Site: brandenburg
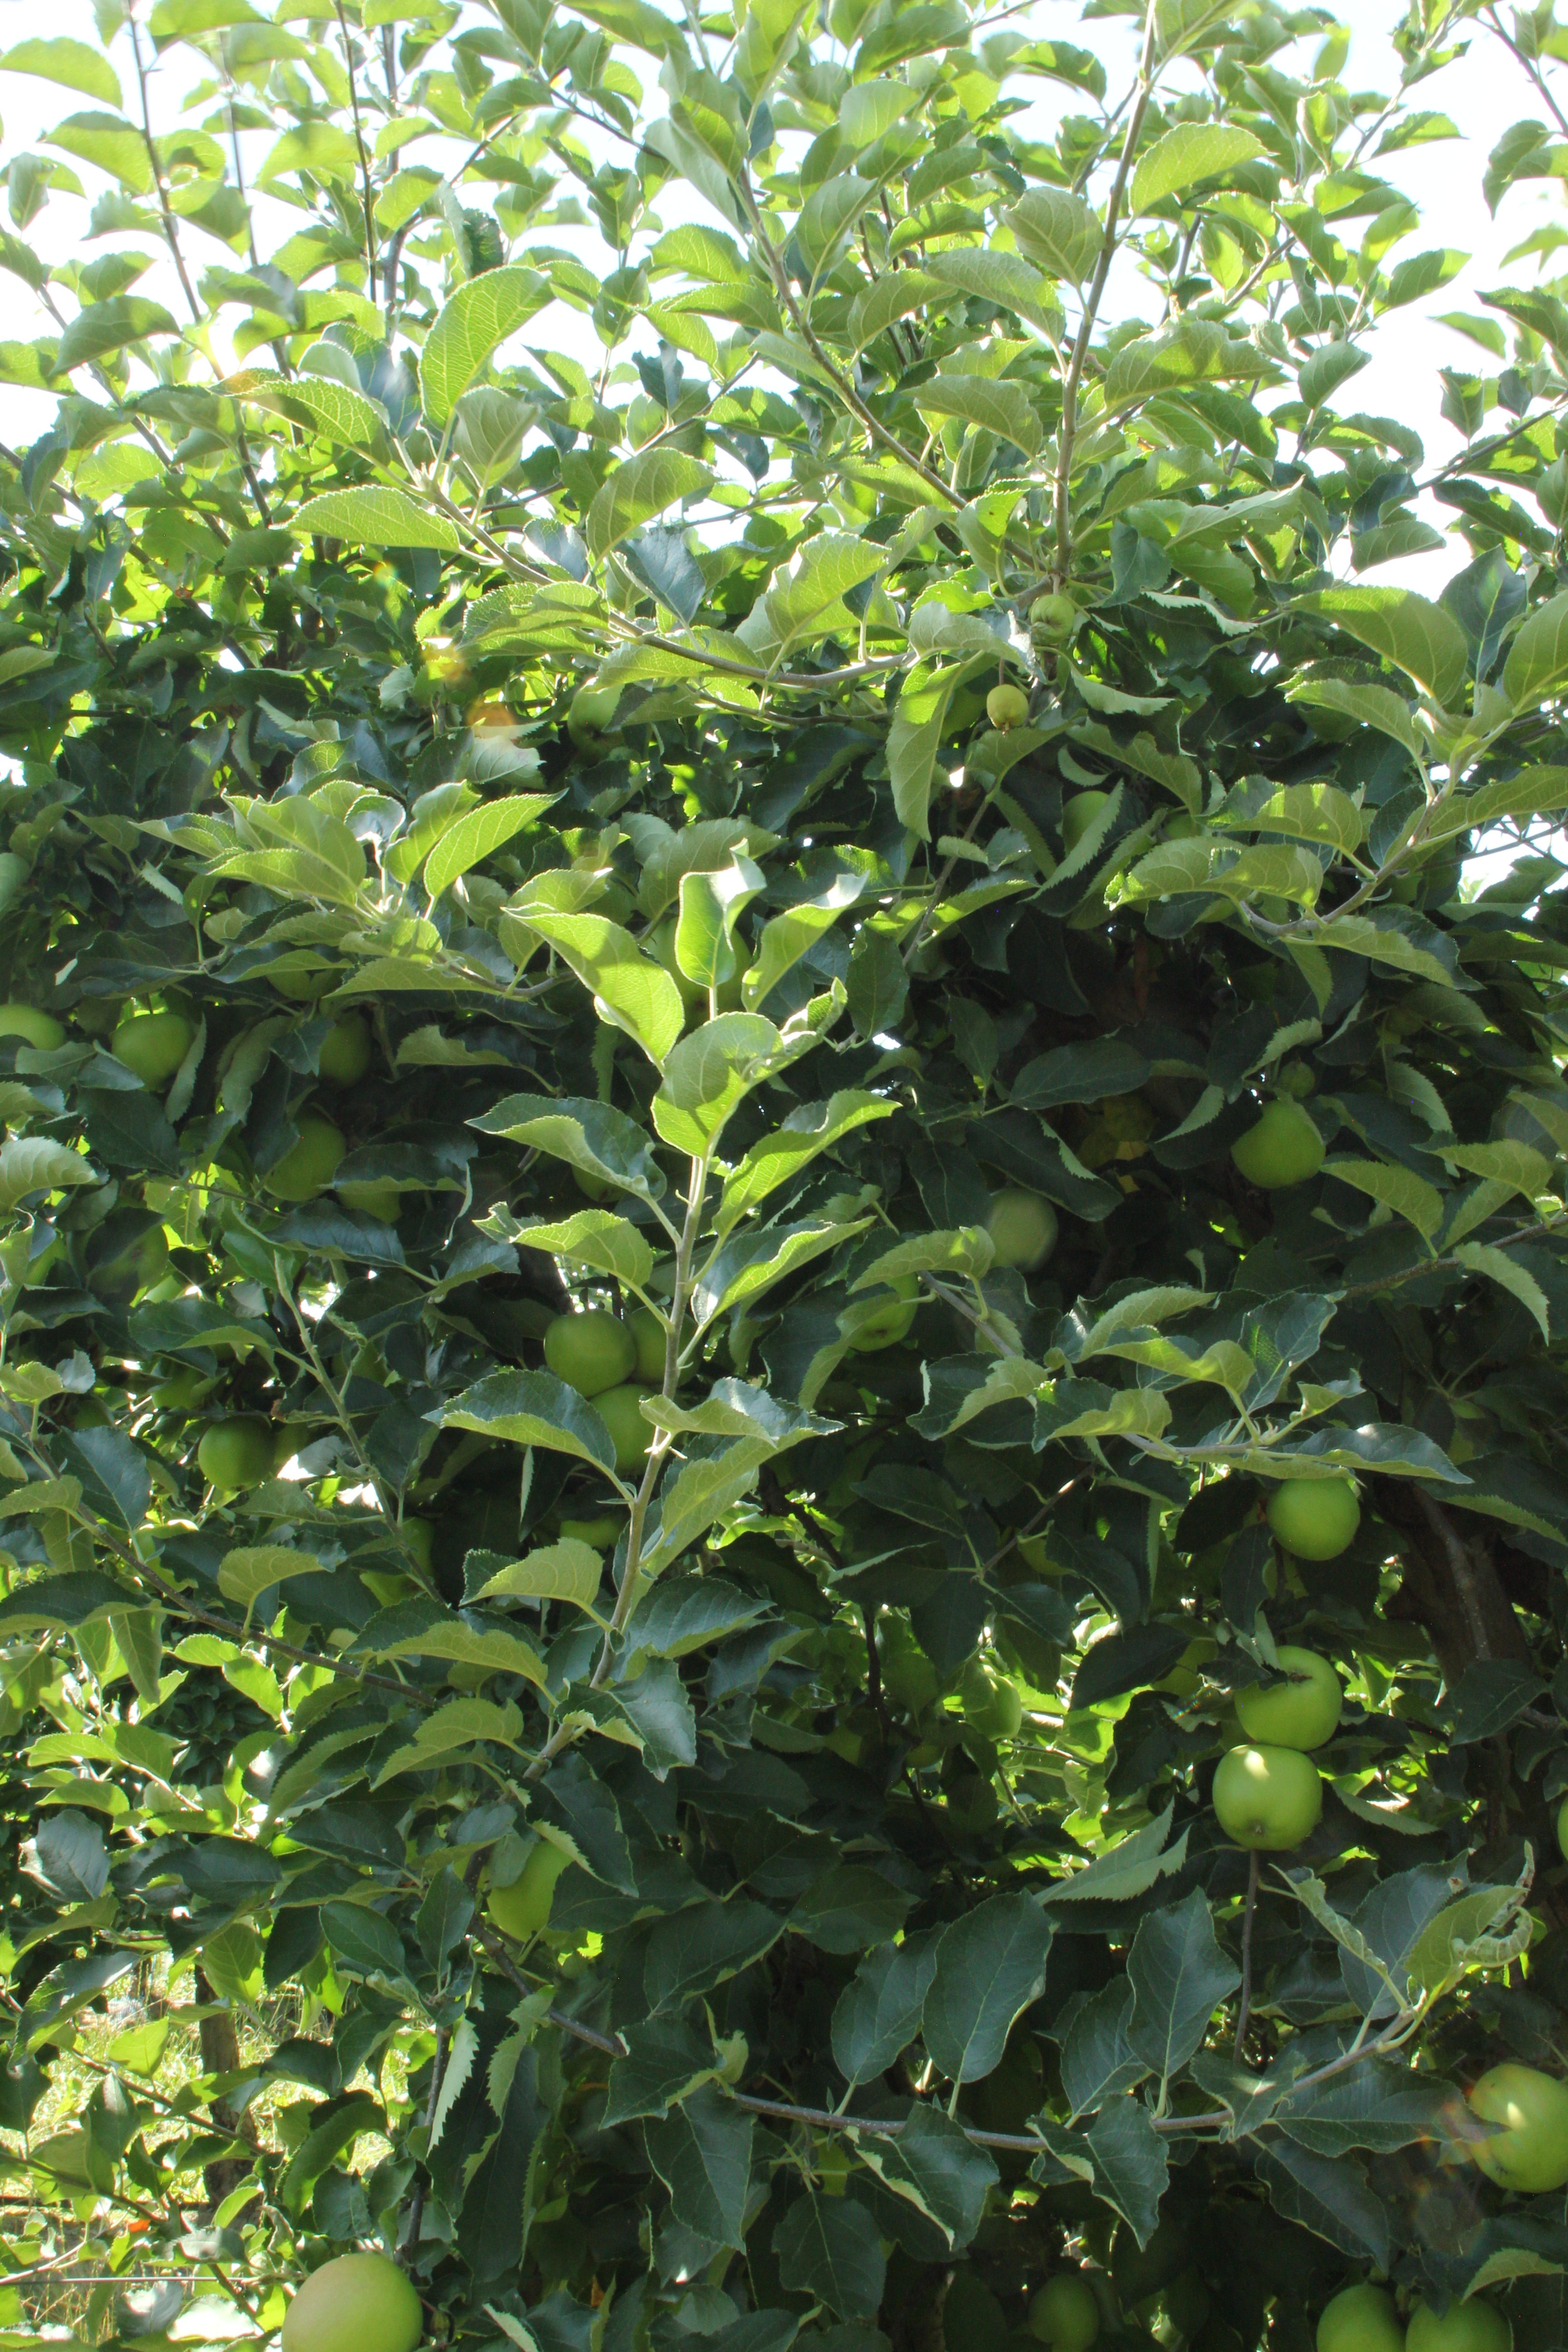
Growth stage (BBCH 77): Development of fruit